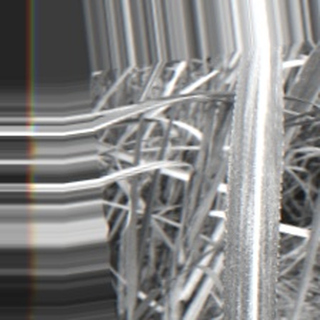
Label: sugarcane_bacterial_blight